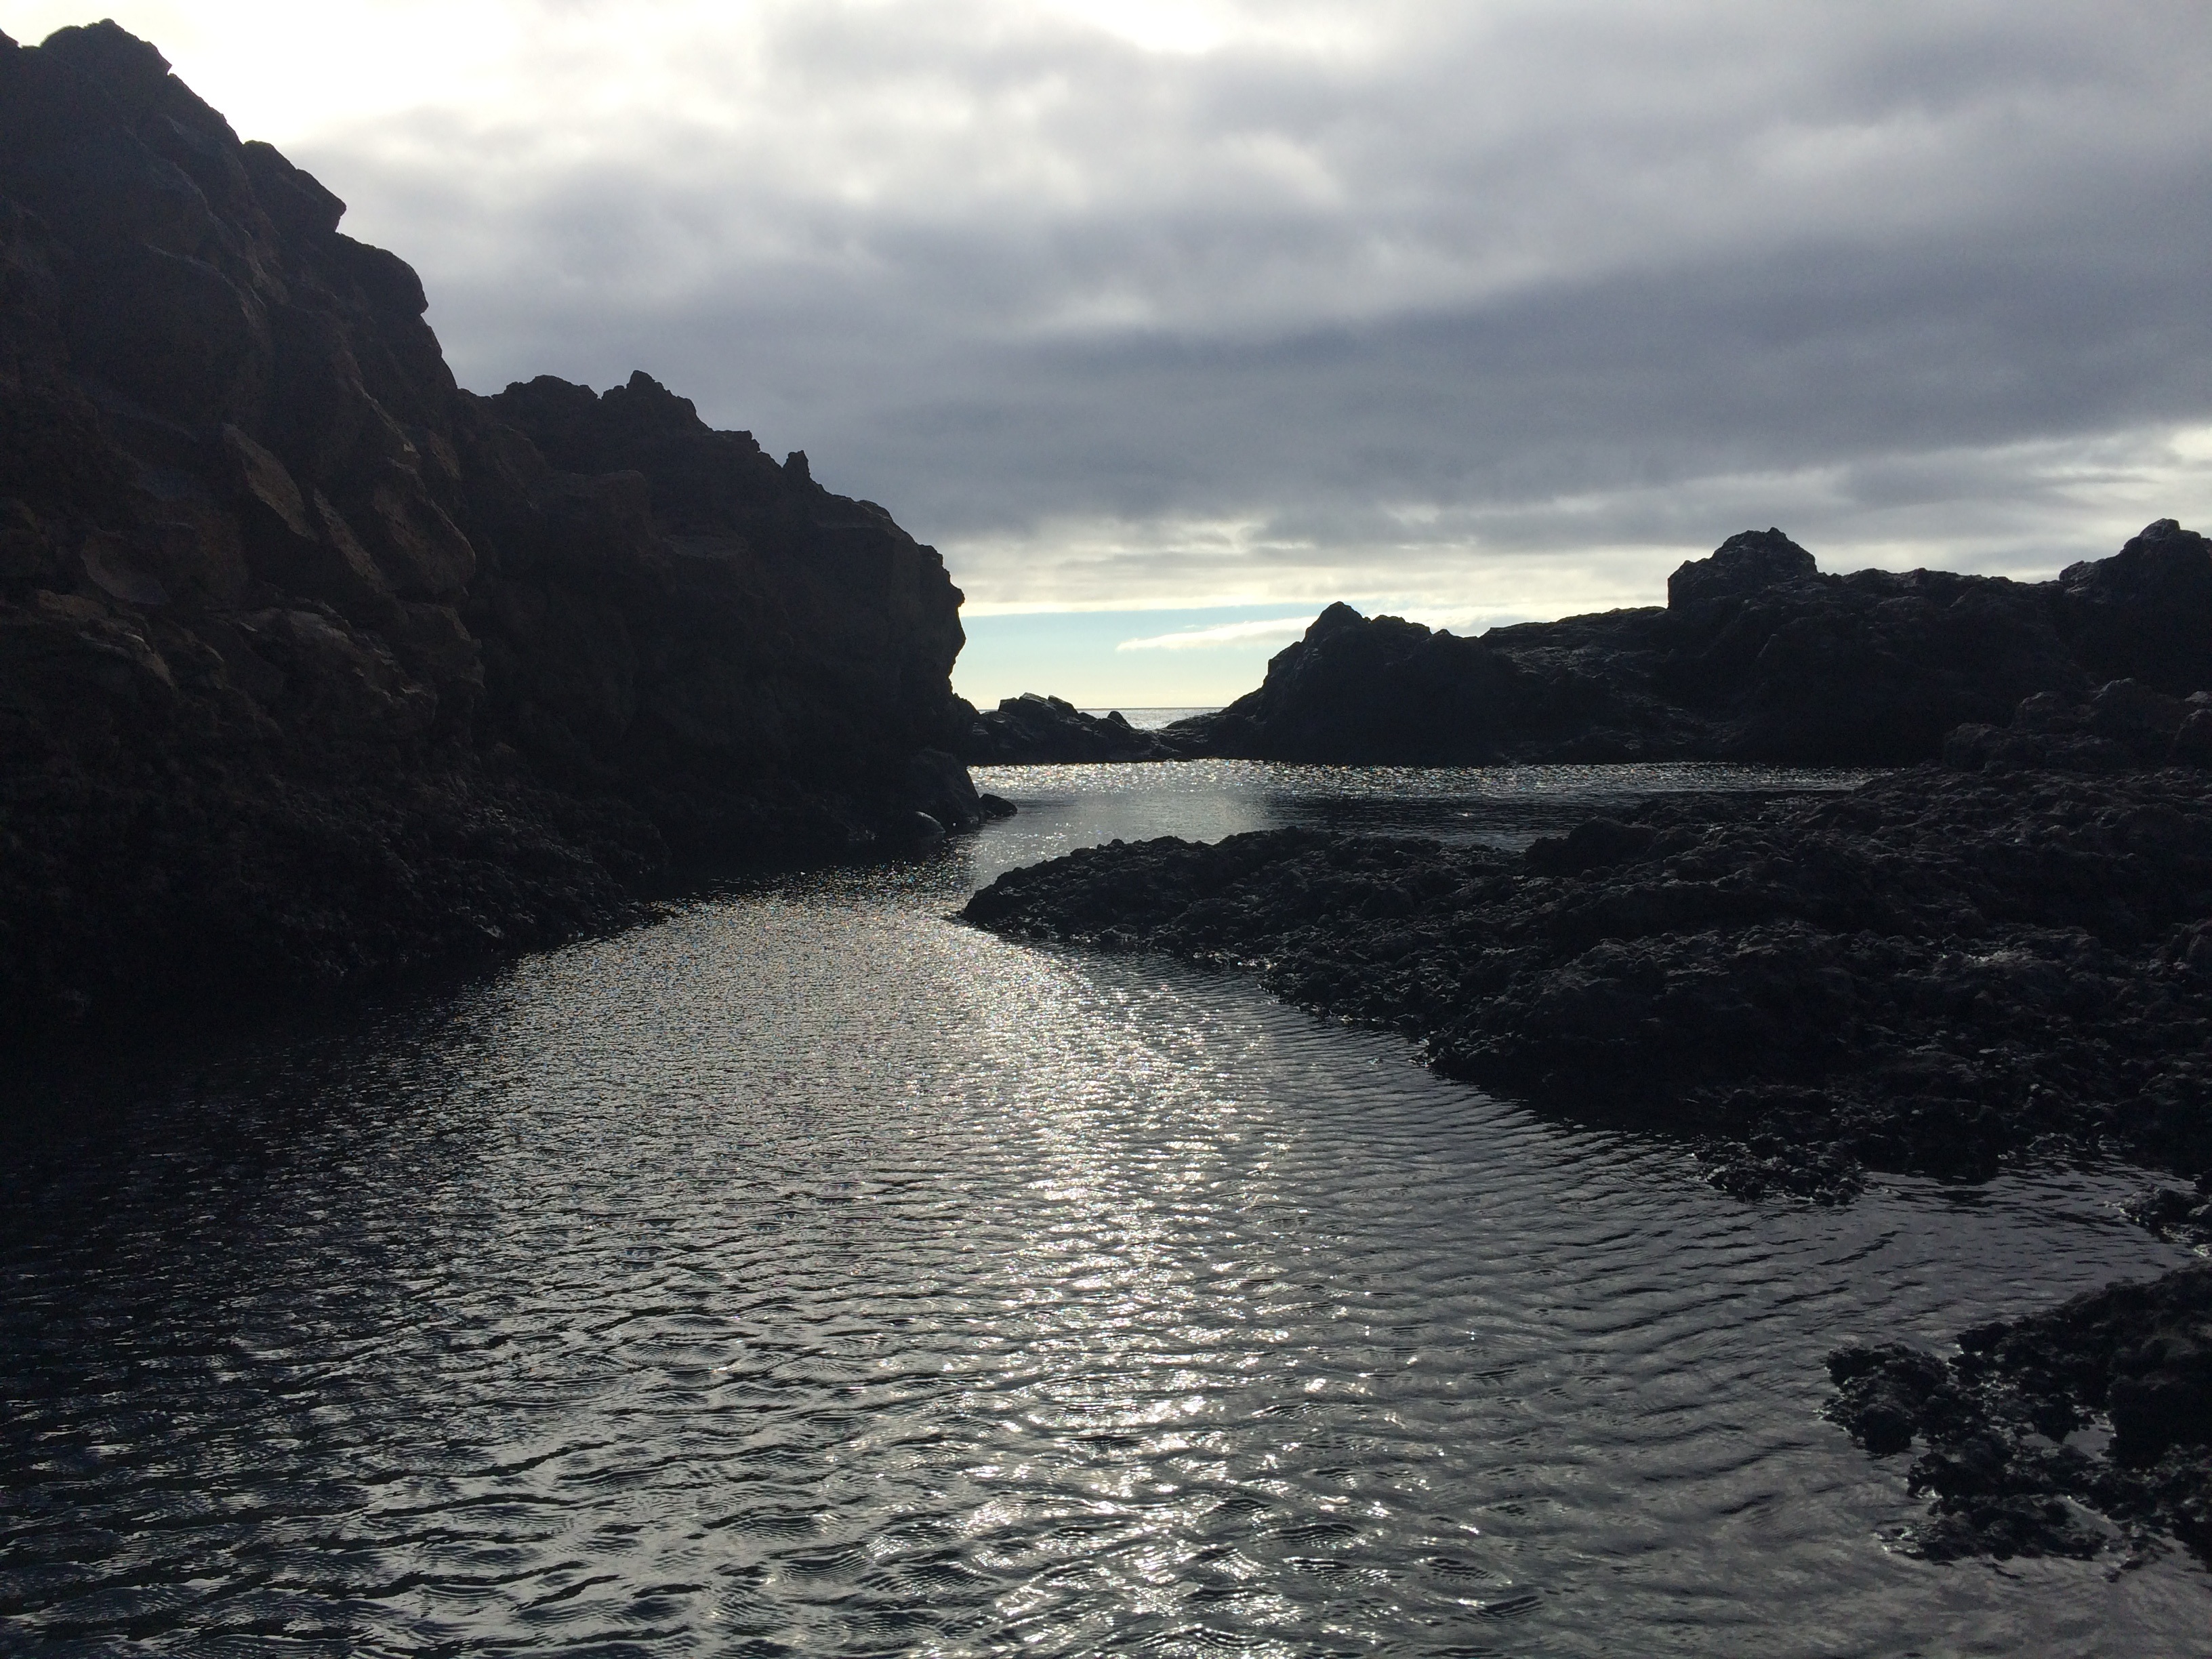
landscape, sea, coast, nature, rock, ocean, horizon, mountain, cloud, shore, wave, lake, cliff, reflection, peaceful, bay, fjord, reservoir, terrain, body of water, loch, cape, landform, geographical feature